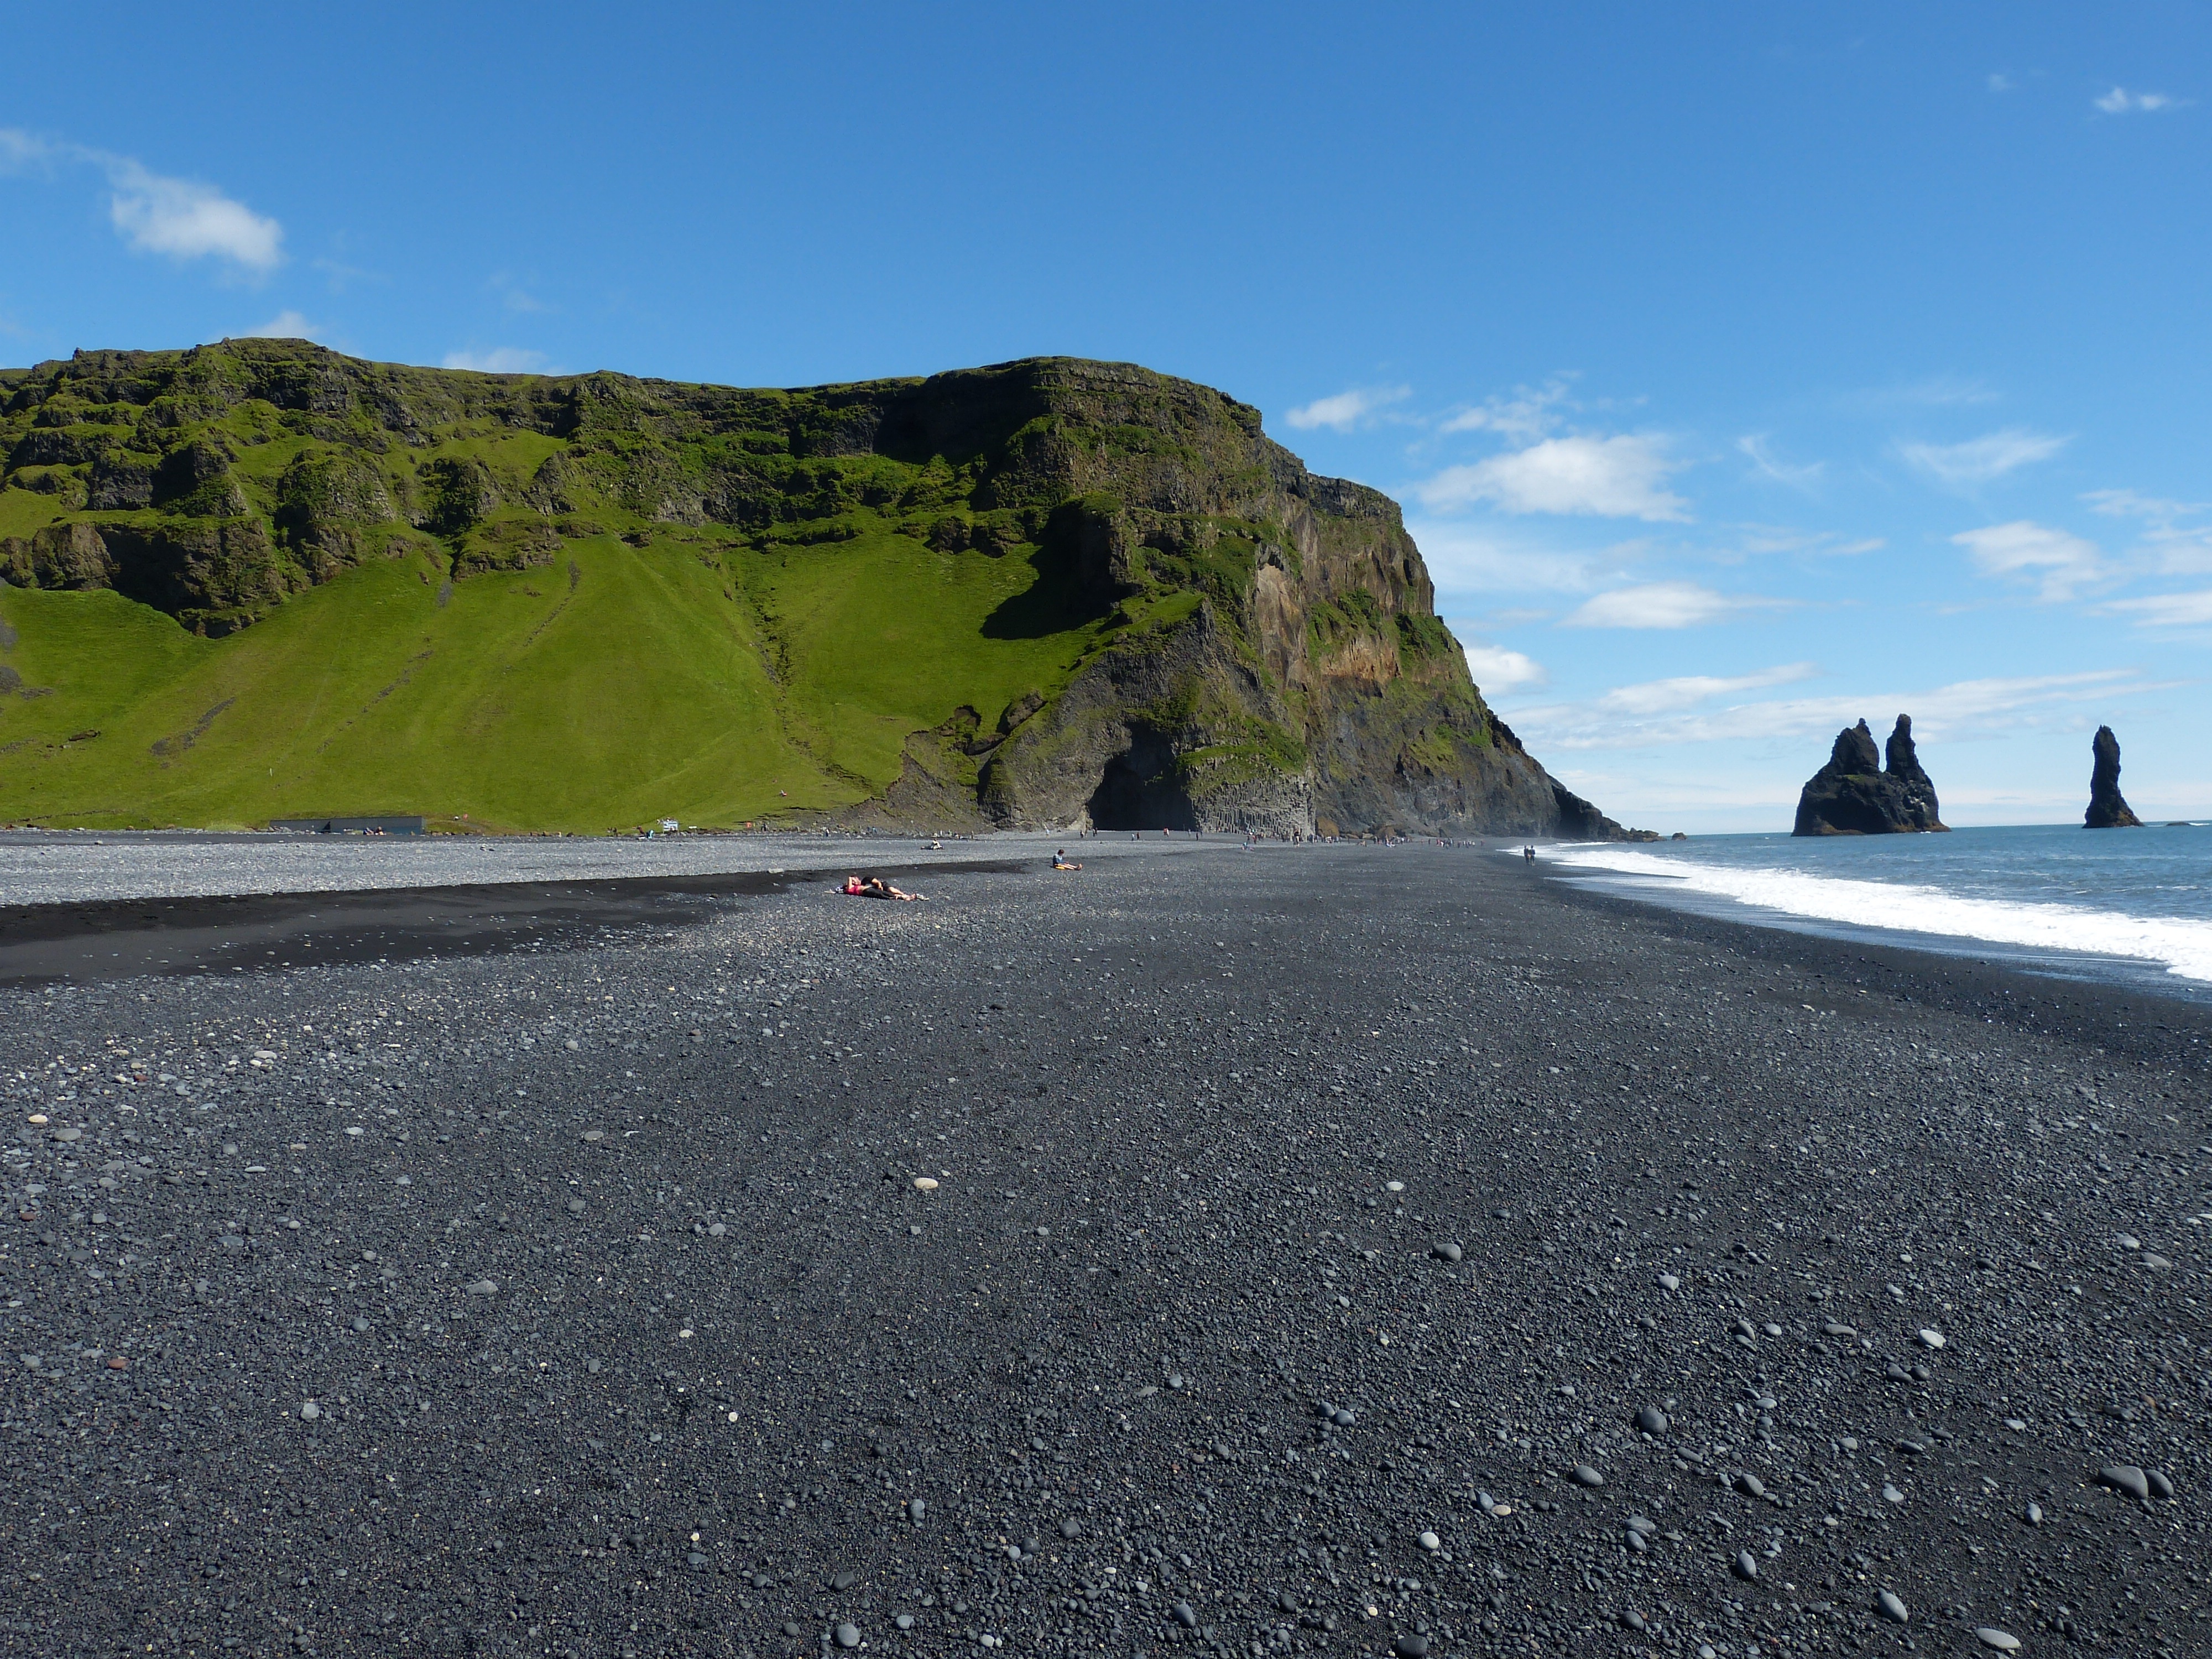
beach, landscape, sea, coast, nature, rock, ocean, mountain, road, mountain range, asphalt, cliff, pillar, bay, iceland, terrain, ridge, road trip, lava, atlantic, cape, vik, basalt, rock formations, landform, south coast, mountainous landforms